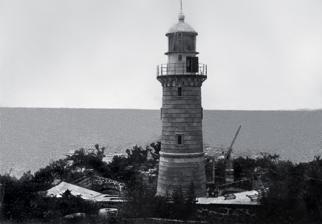
Building: Capul Island Lighthouse
Country: Unknown
Year built: 1896
Historic lighthouse in Northern Samar, Philippines Lighthouse Capul Island Lighthouse Location Capul Island , Northern Samar , Philippines Coordinates 12°28′53″N 124°08′29″E / 12.48148°N 124.14131°E / 12.48148; 124.14131 Tower Constructed 1896 Construction granite tower Height 12 metres (39 ft) Shape cylindrical tower with double balcony and lantern Markings white tower with red trims, white lantern Heritage National Historical Landmark Fog signal none Light First lit 1896 Focal height 43 metres (141 ft) Lens third-order Fresnel lens Range 18 nautical miles (33 km; 21 mi) Characteristic Fl W 7s. Capul Island Lighthouse is a historic lighthouse on Titoog Point in San Luis on the northern tip of Capul Island , Northern Samar in the Philippines . It marks the western entrance to the San Bernardino Strait coming in from Ticao Pass. The design of the lighthouse started in 1892 under Guillermo Brockman. He designed a cylindrical lighthouse with a pavilion and machinery. Construction on the lighthouse was started in October 1893 under Francisco Perez Muñoz and it was first lit in December 1896 while the station was still partially complete.  Work was suspended a month before in November 1896 on the onset of the Philippine Revolution . The pavilion was finished during the American era. The Capul Island Lighthouse together with the Batag Island Lighthouse were declared provincial historical landmarks by the province of Northern Samar in October 2008. Historical marker The lighthouse was declared as a National Historical Landmark on September 9, 2013. The marker entitled Parola ng Capul was installed on October 24, 2018. It was installed by the National Historical Commission of the Philippines . Original Filipino Text Translated English Text IDINISENYO NI GUILLERMO BROCKMAN ANG PAROLANG PABILOG NA MAY PABELYON AT MAKINARYA, 1892. IPINATAYO SA PANGANGASIWA NI FRANCISCO PEREZ MUÑOZ, 1893. NATAPOS ANG PAROLA, 1896 AT ANG PABELYON NOONG PANAHON NG MGA AMERIKANO. GIYA NG MGA SASAKYANG PANDAGAT SA KIPOT NG SAN BERNARDINO. IPINAHAYAG BILANG PAMBANSANG PALATANDAANG PANGKASAYSAYAN SA BISA NG RESOLUSYON BLG. 12 NG PAMBANSANG KOMISYONG PANGKASAYSAYAN NG PILIPINAS, 9 SETYEMBRE 2013. The cylindrical lighthouse with pavilion and machinery was designed by Guillermo Brockman, 1892. Constructed under the administration of Francisco Perez Muñoz, 1893. The lighthouse was finished in 1896 while the pavilion was finished during the American Era. Serves as a guide for ships traversing along San Bernardino Strait . Declared as a National Historical Landmark under the Resolution No. 12 of the National Historical Commission of the Philippines , September 9, 2013. See also Philippines portal List of lighthouses in the Philippines References